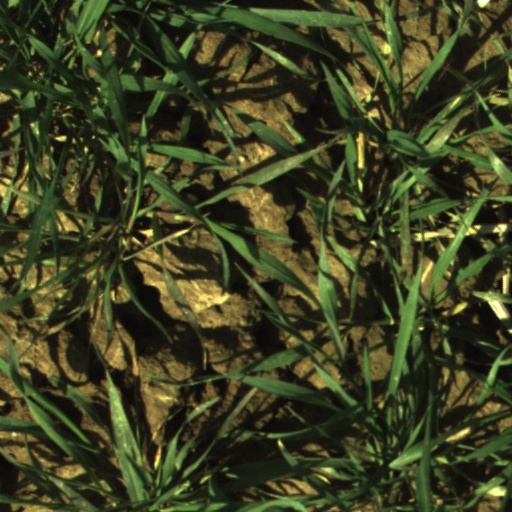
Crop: wheat